History of Afghanistan–Pakistan relations

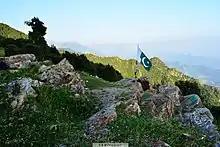
Pakistan side near the Afghanistan–Pakistan border.

Relations between Afghanistan and Pakistan began deteriorating again in the 1970s when Afghanistan hosted Pashtun-Baluch militants operating against Pakistan under the leadership of National Awami Party led by Abdul Wali Khan and in retaliation Pakistan started supporting Islamist movements against the progressive and Soviet-influenced Afghan government of Mohammed Daoud Khan, and encouraged the Islamists to rise up against the government. The figures included Gulbuddin Hekmatyar and Ahmad Shah Massoud-both members of the Jamiat-e Islami students' political society- and the Haqqanis. In April 1978, Afghan President Daoud Khan was assassinated in Kabul during the self-declared Marxist Saur Revolution. This was followed by the execution of deposed Pakistani Prime Minister Zulfikar Ali Bhutto in April 1979 and the assassination of Afghan leader Nur Muhammad Taraki in September 1979. After the Soviet invasion of Afghanistan in December 1979, the United States joined Pakistan to counter Soviet influence and advance its own interests in the region. In turn, Afghan, Indian and Soviet intelligence agencies played their role by supporting al-Zulfikar – a Pakistani leftist terrorist group responsible for the March 1981 hijacking of a Pakistan International Airlines (PIA) plane. Al-Zulfiqar was a Pakistani left-wing organisation formed in 1977 by Mir Murtaza Bhutto, son of former Pakistani Prime Minister Zulfikar Ali Bhutto. Its goal was to overthrow the military regime that ousted Bhutto. After March 1981 Al-Zulfiqar claimed no further attacks. The Bhutto family and Pakistani military dictator Zia-ul-Haq shared a common enemy, as Zia was the one supporting attacks against the Afghan government.